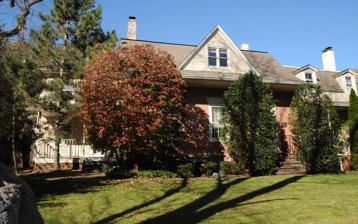
Building: Teunis Haring House
Country: United States of America
Year built: 1810
Historic house in New Jersey, United States United States historic place Teunis Haring House U.S. National Register of Historic Places New Jersey Register of Historic Places Show map of Bergen County, New Jersey Show map of New Jersey Show map of the United States Location 70 Old Tappan Road, Old Tappan, New Jersey Coordinates 41°1′14″N 73°58′5″W / 41.02056°N 73.96806°W / 41.02056; -73.96806 Area 1.8 acres (0.73 ha) Built 1810 NRHP reference No. 79001473 NJRHP No. 608 Significant dates Added to NRHP April 20, 1979 Designated NJRHP July 12, 1978 Teunis Haring House is located in Old Tappan , Bergen County , New Jersey , United States. The house was built in 1810 and was added to the National Register of Historic Places on April 20, 1979. See also National Register of Historic Places listings in Bergen County, New Jersey References